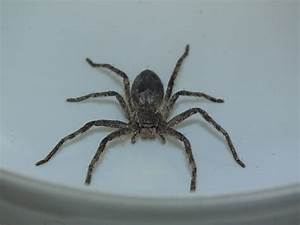
Label: ragno